Noucome

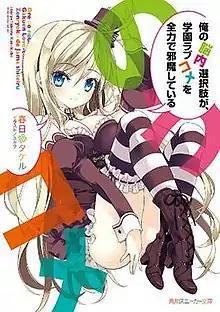
Cover of the first light novel volume featuring Chocolat.

, short for , is a Japanese light novel series written by Takeru Kasukabe, with illustrations by Yukiwo. Kadokawa Shoten published 12 volumes between February 2012 and February 2016. A manga adaptation by Sayaka Itsuki was serialized in Enterbrain's "Famitsu Comic Clear". A ten-episode anime television series adaptation, directed by Takayuki Inagaki and produced by Diomedéa, aired between October and December 2013.